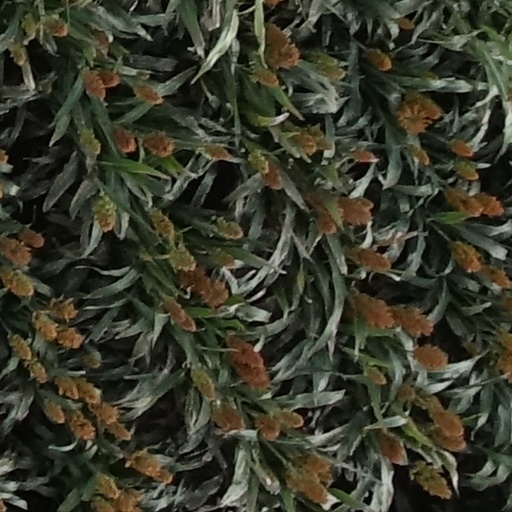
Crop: sorghum